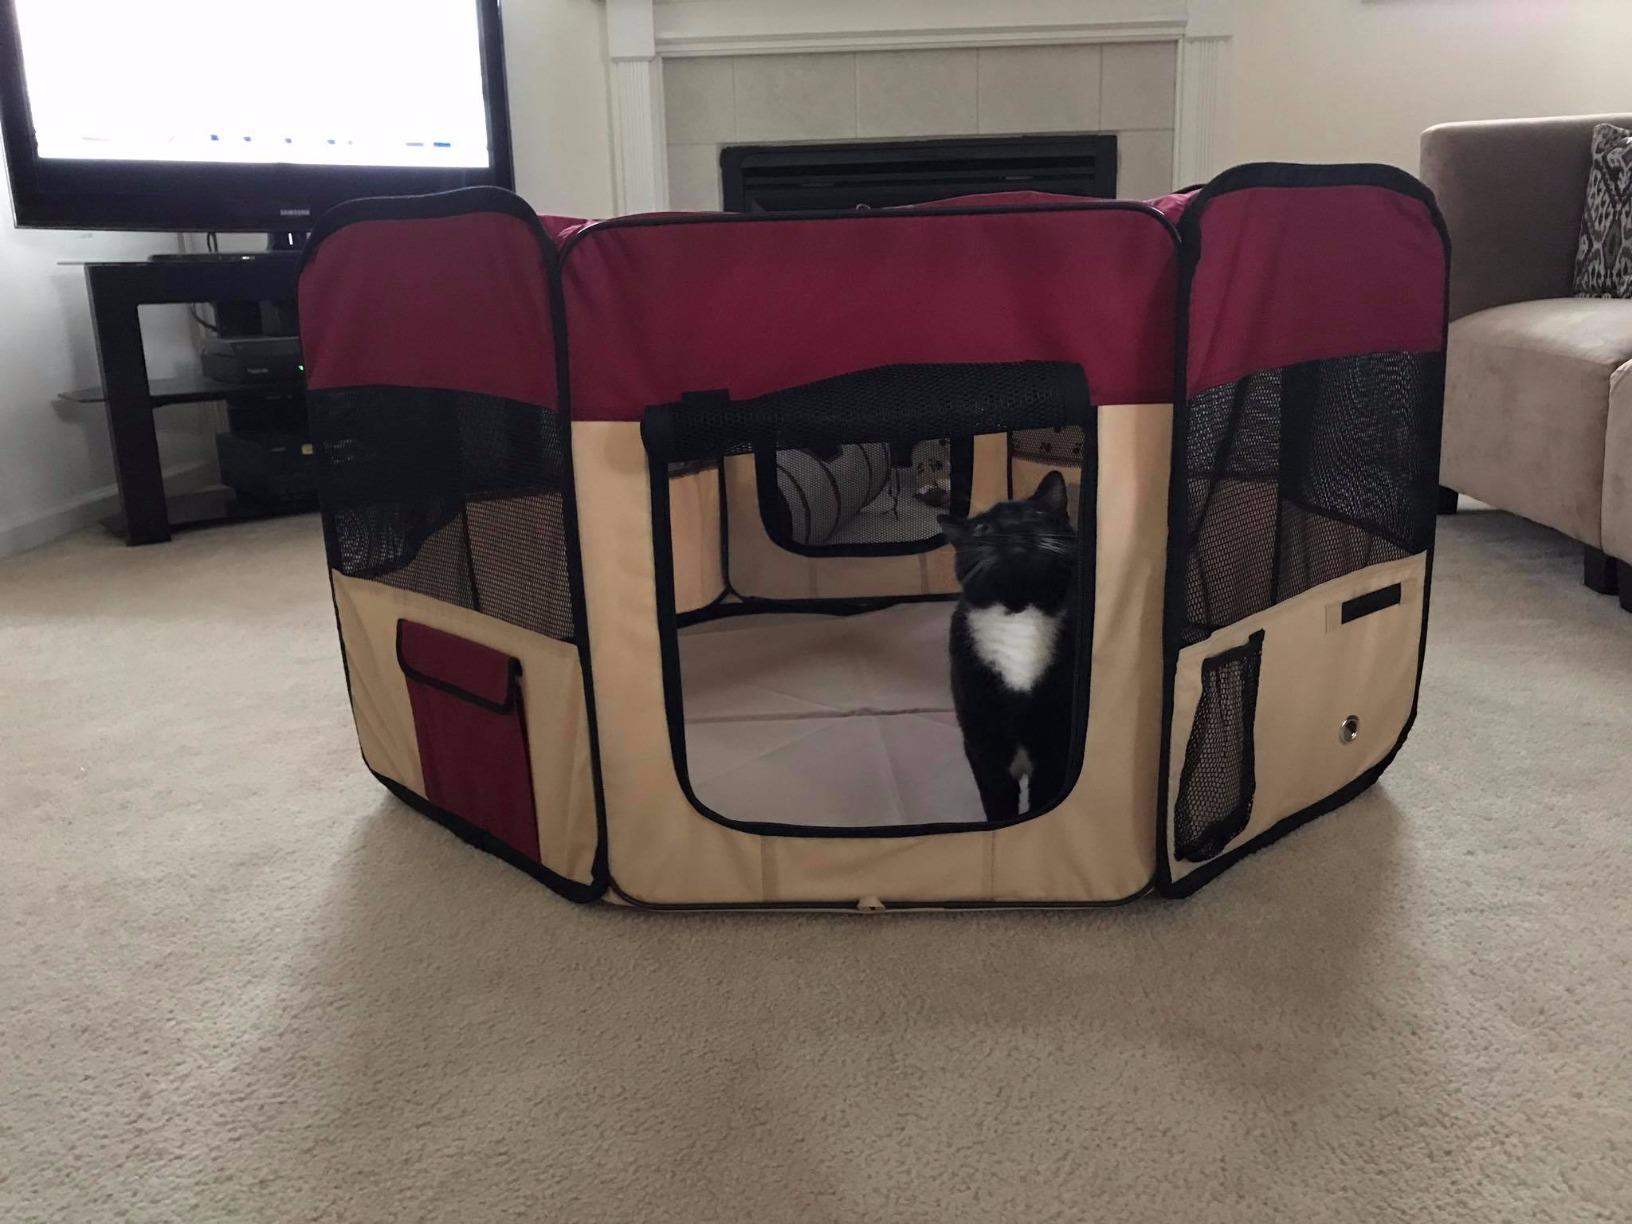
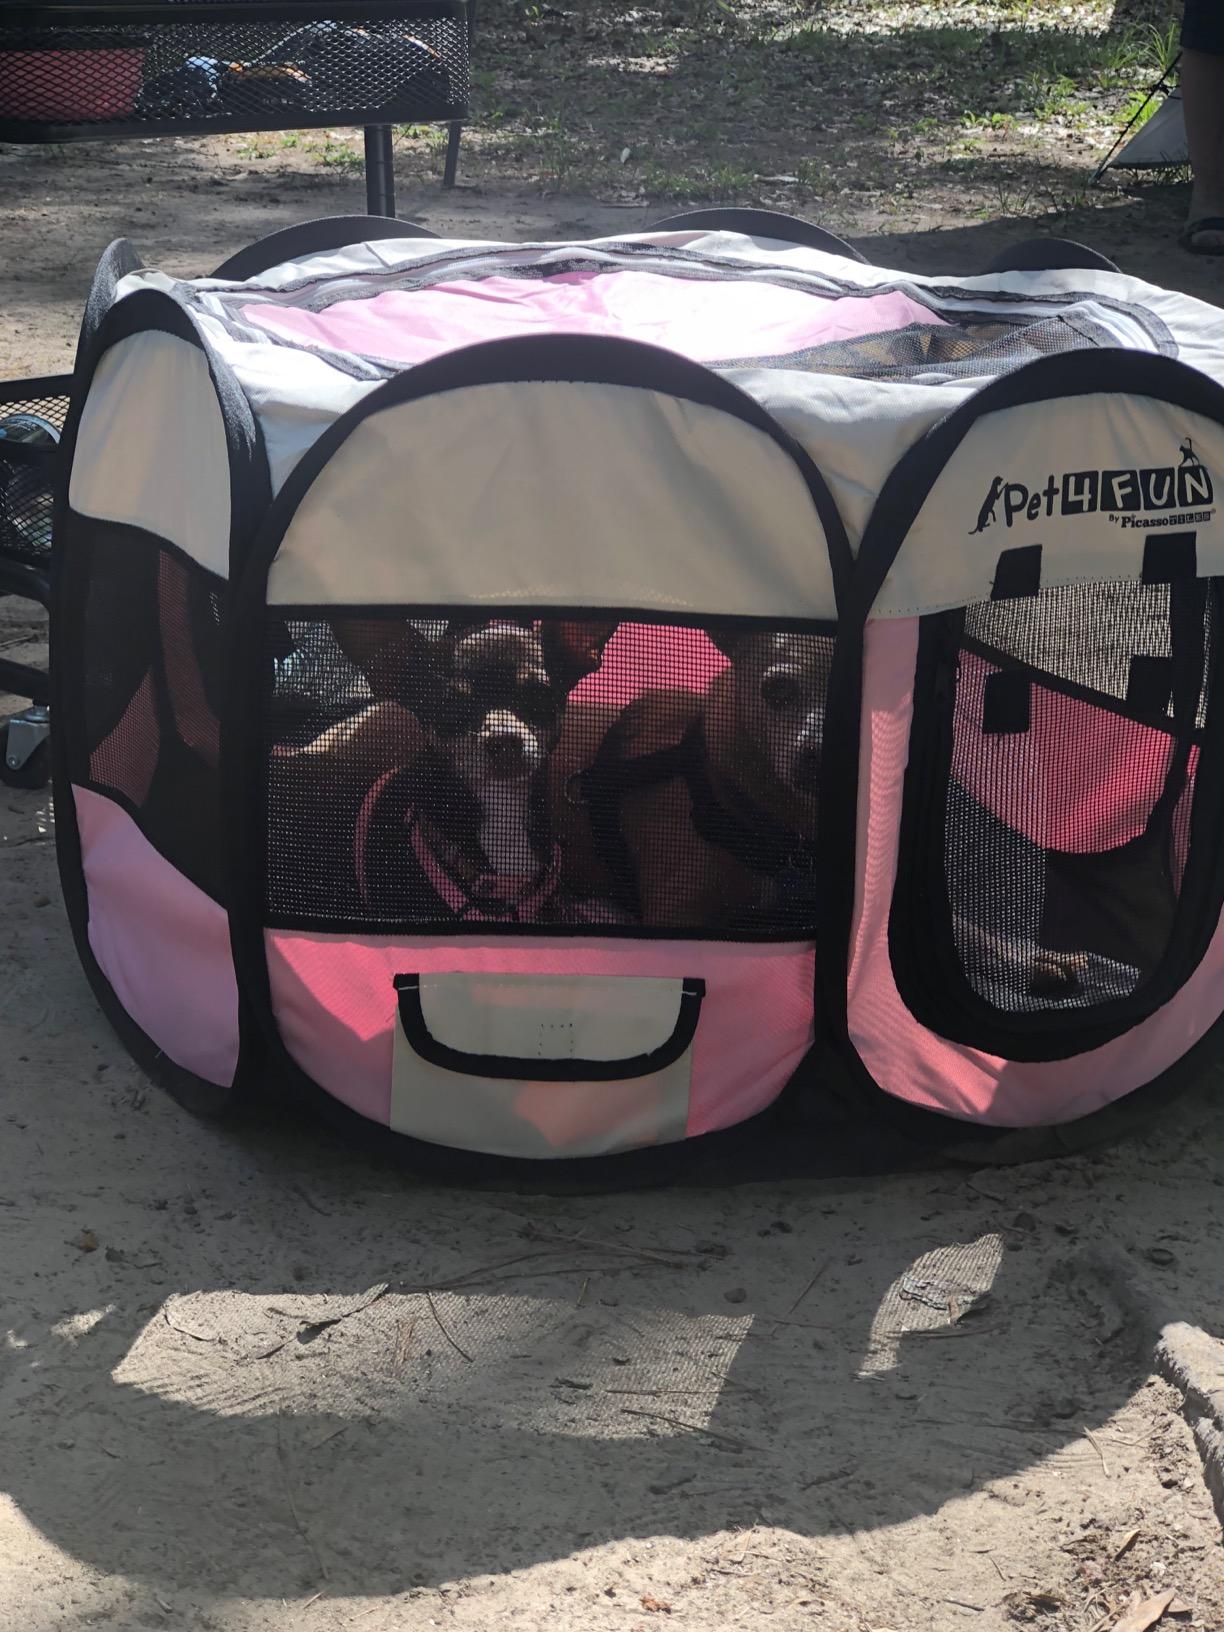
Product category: items_kennel
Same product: no